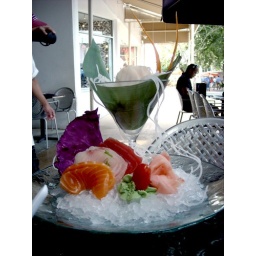
drinkin fish martinis in south beach